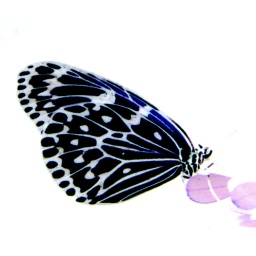
black and white in reverse